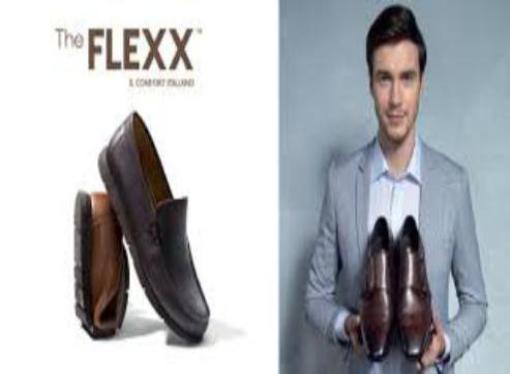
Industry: Clothes